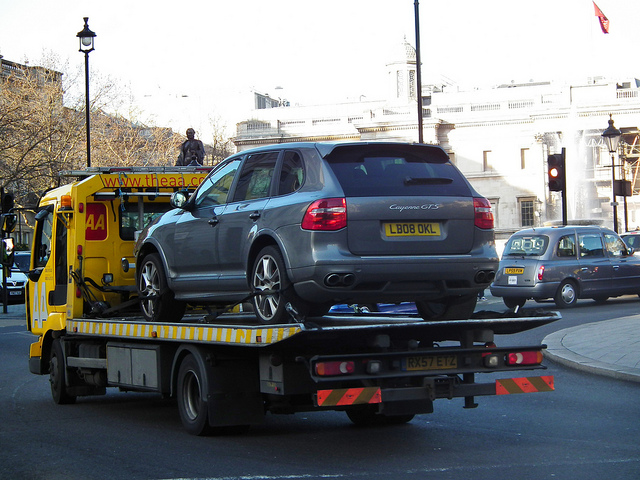
A yellow tow truck towing a grey Porsche Cayenne car.

A gray car sitting on the back of a yellow tow truck.

A truck is shown with a vehicle on the back of it.

a tow truck is carrying away a car on the bed

A tow truck is moving a mini van.